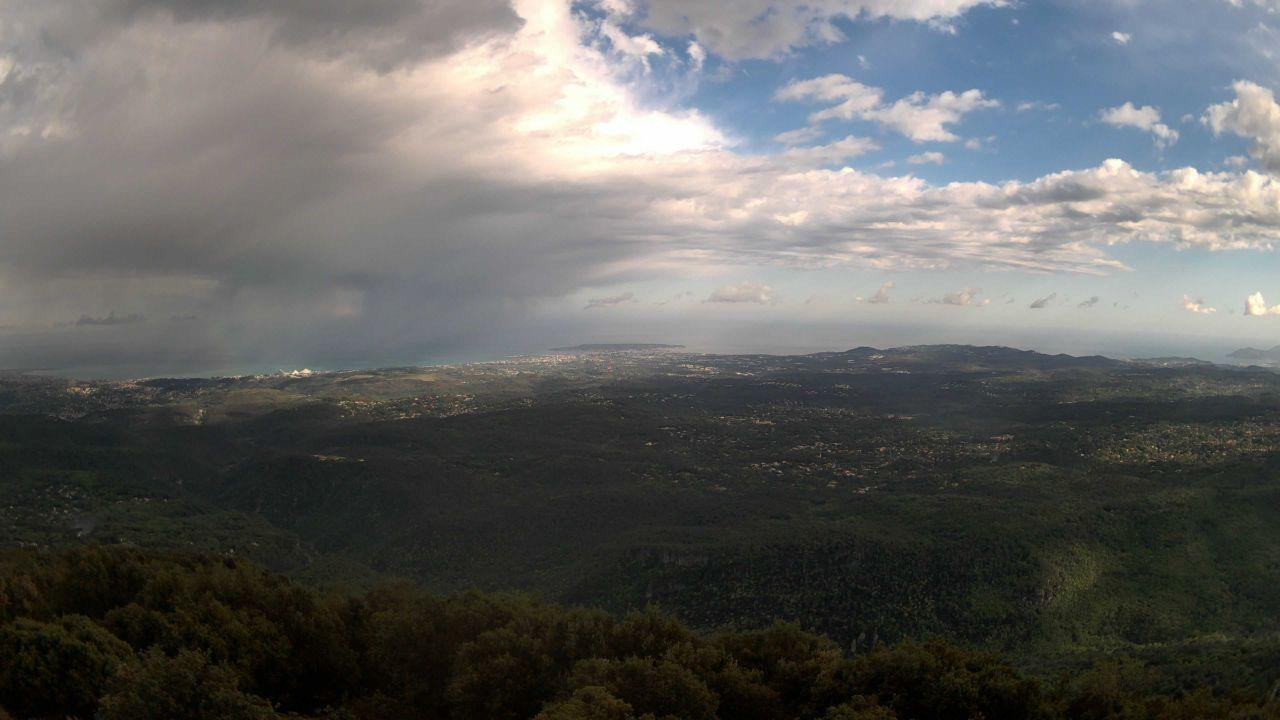
Fire: no
Smoke: yes